Mark Henry

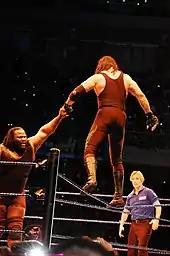
Henry lost to The Undertaker at WrestleMania 22 and Unforgiven 2007

A week later, Henry received assistance from Daivari, who turned on Angle and announced that he was the manager of Henry. With Daivari at his side, Henry faced Angle for the World Heavyweight Championship at the Royal Rumble on January 29, losing when Angle hit him with a chair (without the referee seeing) and pinned him with a roll-up.